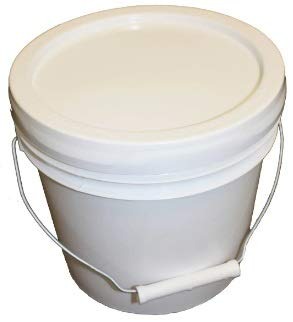
Item Name: Bella Sun Luci 1 Gallon Italian Sun Dried Tomatoes Topper Julienne, 1 Gallon - 1 each.
Bullet Point 1: Important - Refrigerated items are perishable and tend to have short shelf lives - some of these can be as little as two weeks from the date of receipt - if you are ordering a large quantity, or are otherwise concerned about expiration dates, consider a frozen product.
Bullet Point 2: Ships refrigerated, CANNOT be cancelled after being processed.
Product Description: Bella Sun Luci 1 Gallon Italian Sun Dried Tomatoes Topper Julienne, 1 Gallon -- 1 each. Ready to eat or add to your favorite recipe Vegetarian, Country of Origin: United States
Value: 1.0
Unit: Count

Price: 116.05